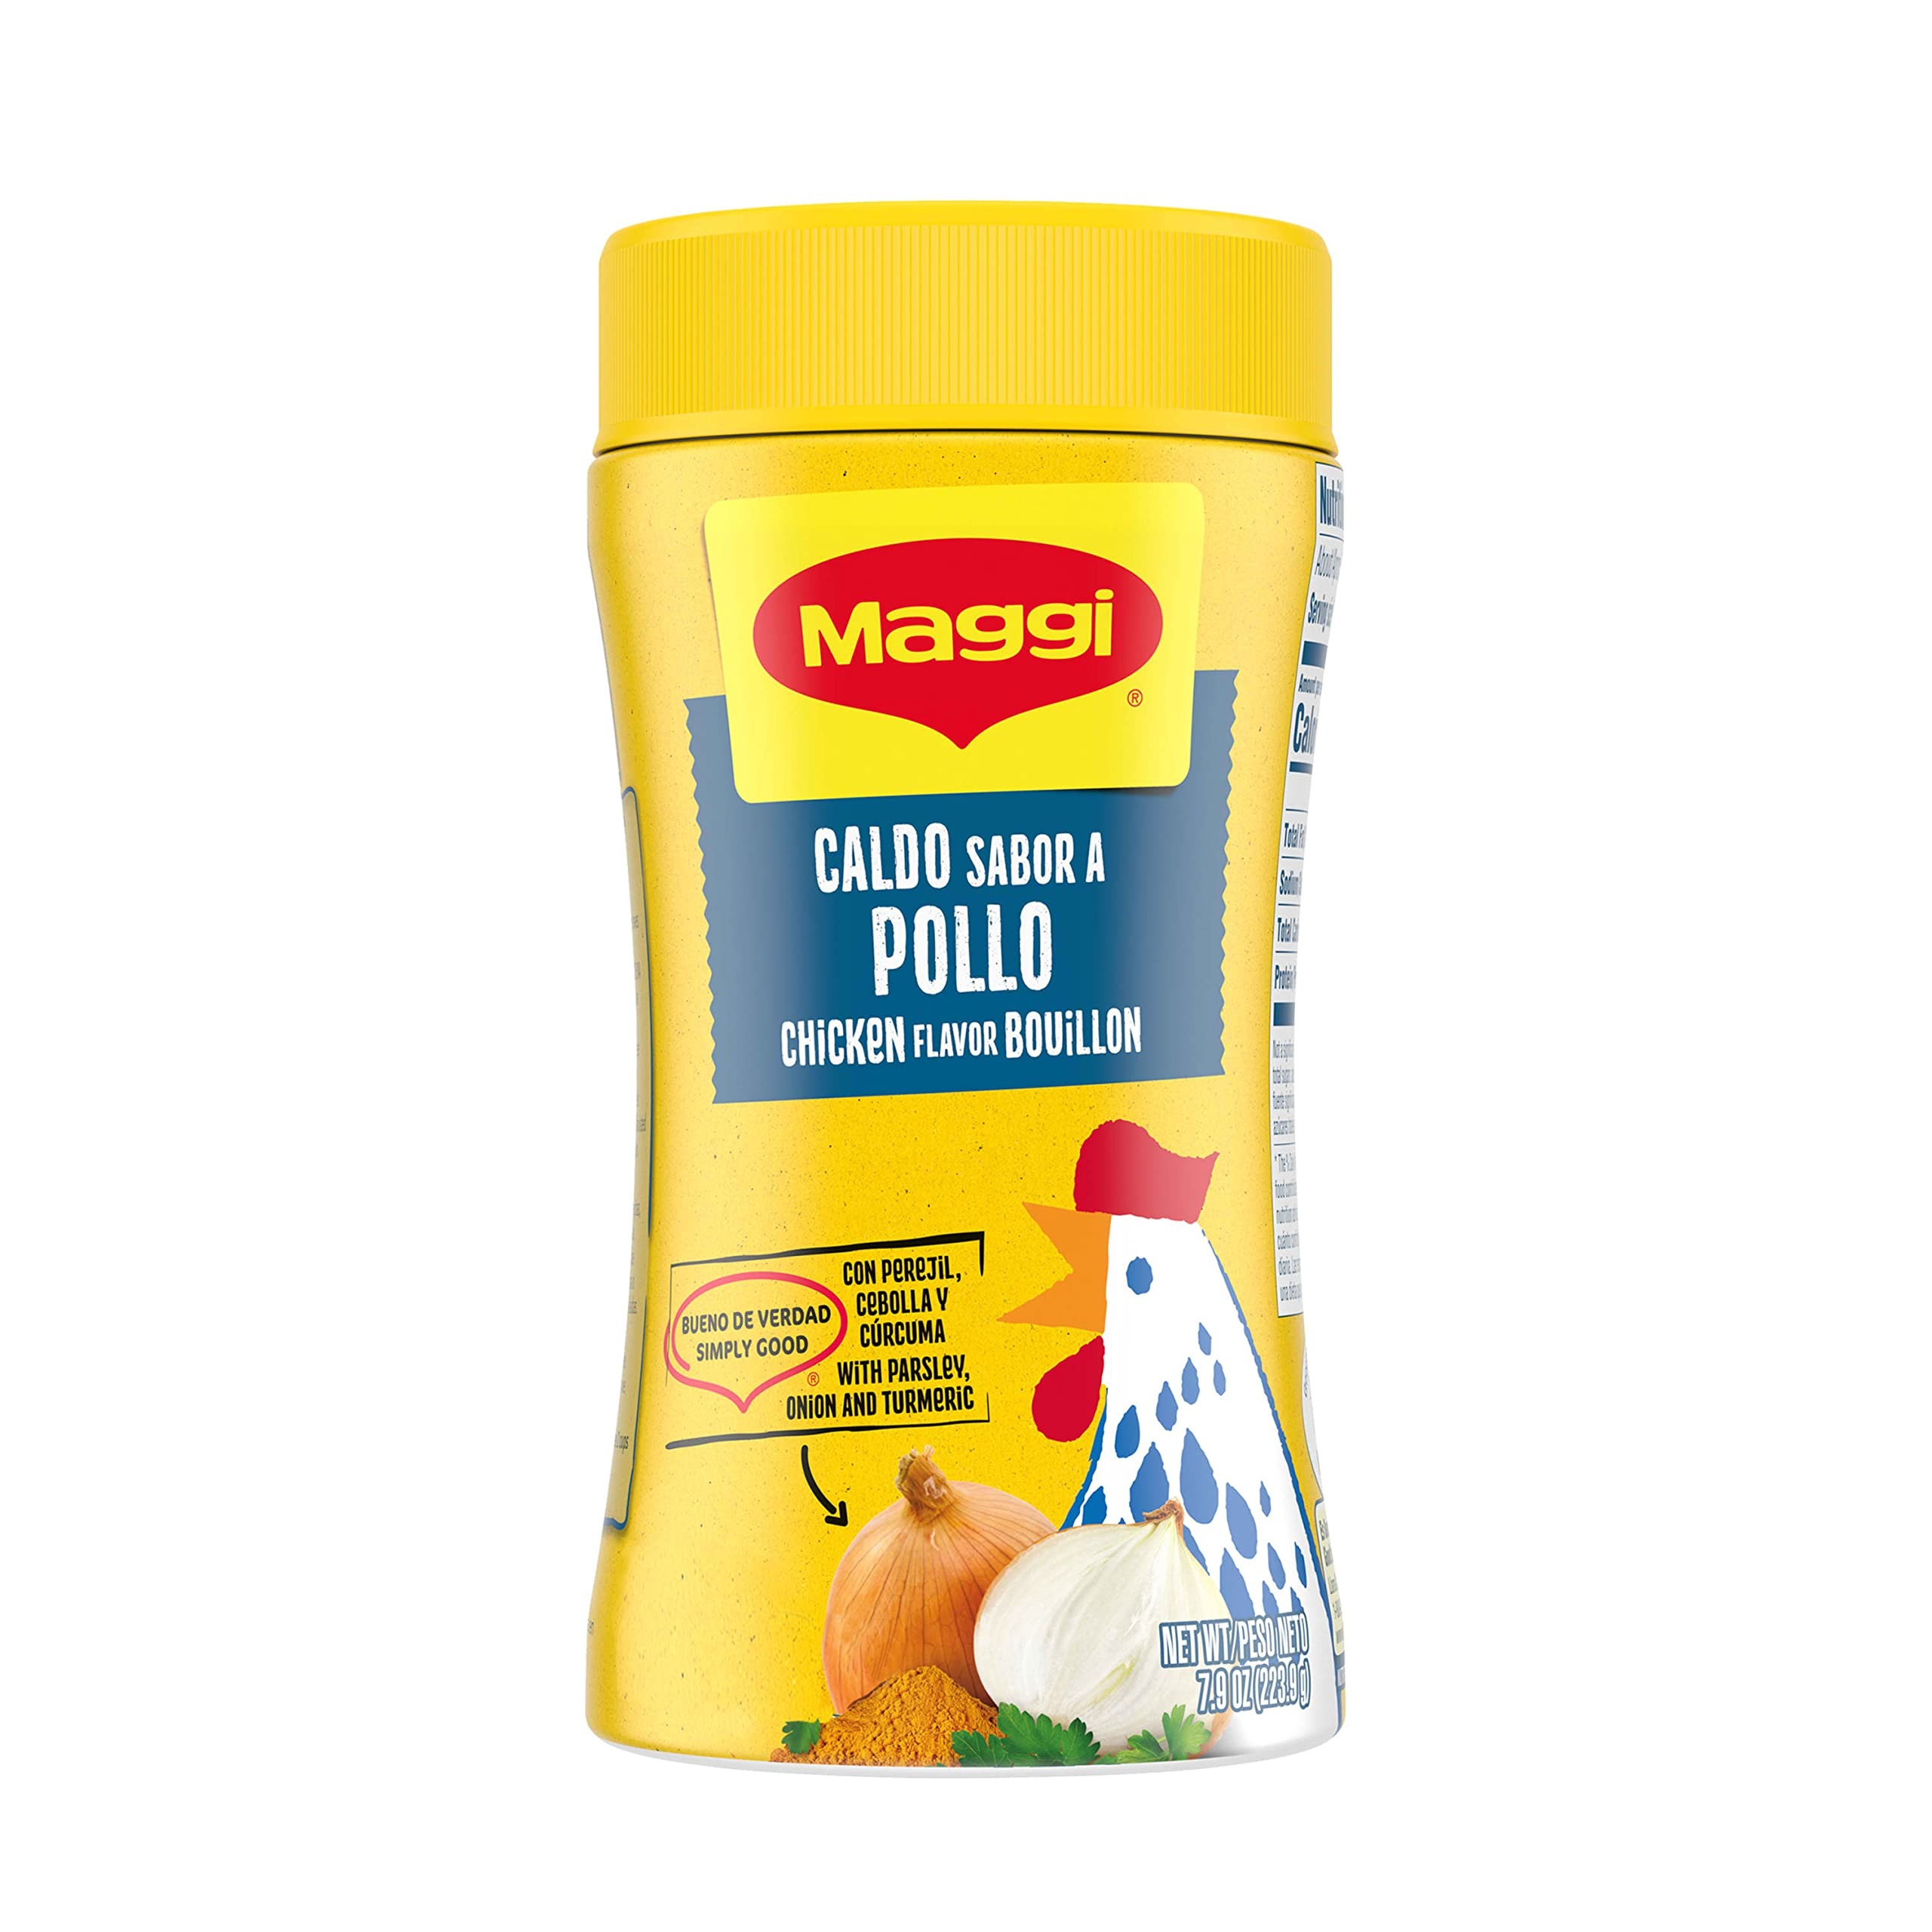
Item Name: Maggi Granulated Chicken Flavor Bouillon
Bullet Point 1: One 7.9 oz bottle of Maggi Granulated Chicken Flavor Bouillon SNAP and EBT Eligible item
Bullet Point 2: Chicken granules adds a burst of Latin flavor to homemade dishes
Bullet Point 3: Use chicken bouillon to prepare soups, rice, beans, stews, pastas, vegetables and more
Bullet Point 4: Each serving of chicken flavor bouillon contains 5 calories. See nutrition information for sodium content
Bullet Point 5: Stir 1 teaspoon of granulated bouillon into 1 cup of boiling water until dissolved
Value: 7.9
Unit: Ounce

Price: 2.49